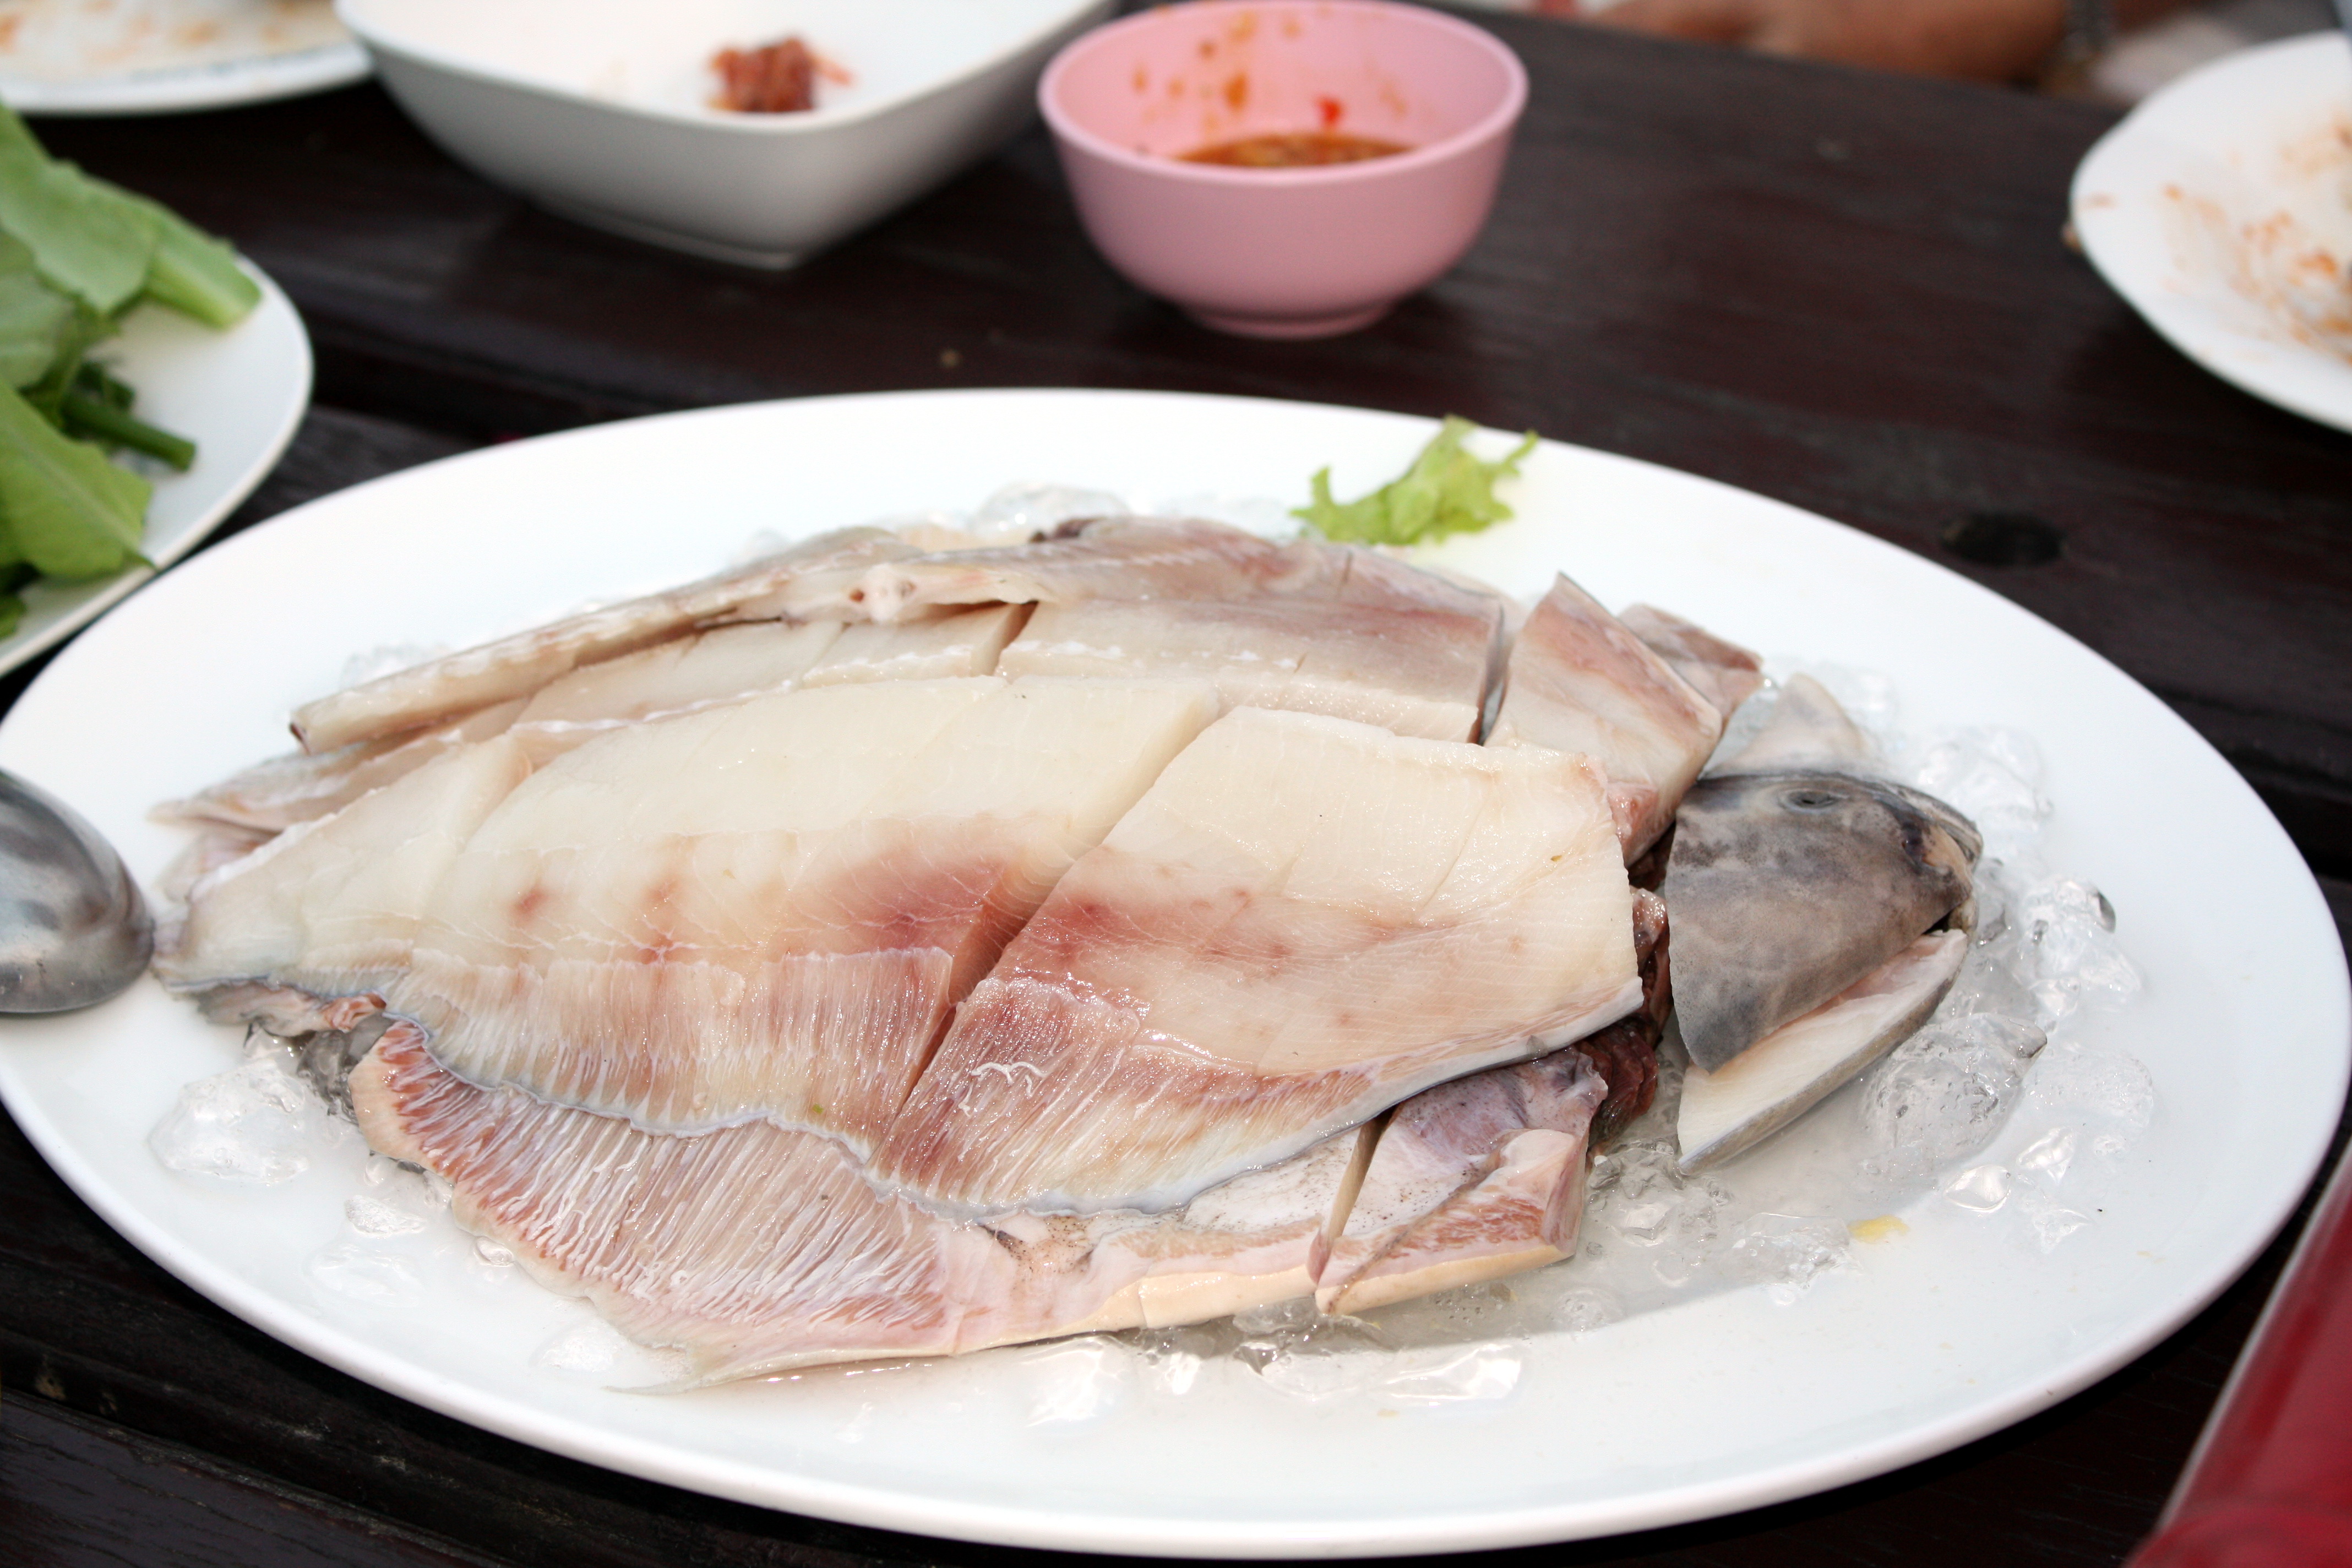
asian, background, breakfast, chinese, closeup, cold, cook, cooked, cooking, cuisine, delicious, diet, dinner, dish, fish, food, fresh, frozen, gourmet, grey, healthy, homemade, ingredient, kitchen, lunch, meal, meat, menu, nutrition, plate, pomfret, preserved, raw, restaurant, salt, salted soya bean, sauce, seafood, shabu, silver, slice, street food, table, tasty, thai, thailand, top, traditional, white, wooden, tableware, dishware, animal product, recipe, animal fat, pork, produce, vegetable, serveware, fish products, comfort food, bowl, delicacy, platter, chicken meat, flesh, la carte food, kitchen utensil, cucumber, oily fish, mongolian food, chinese food, japanese cuisine, lomo, lemon